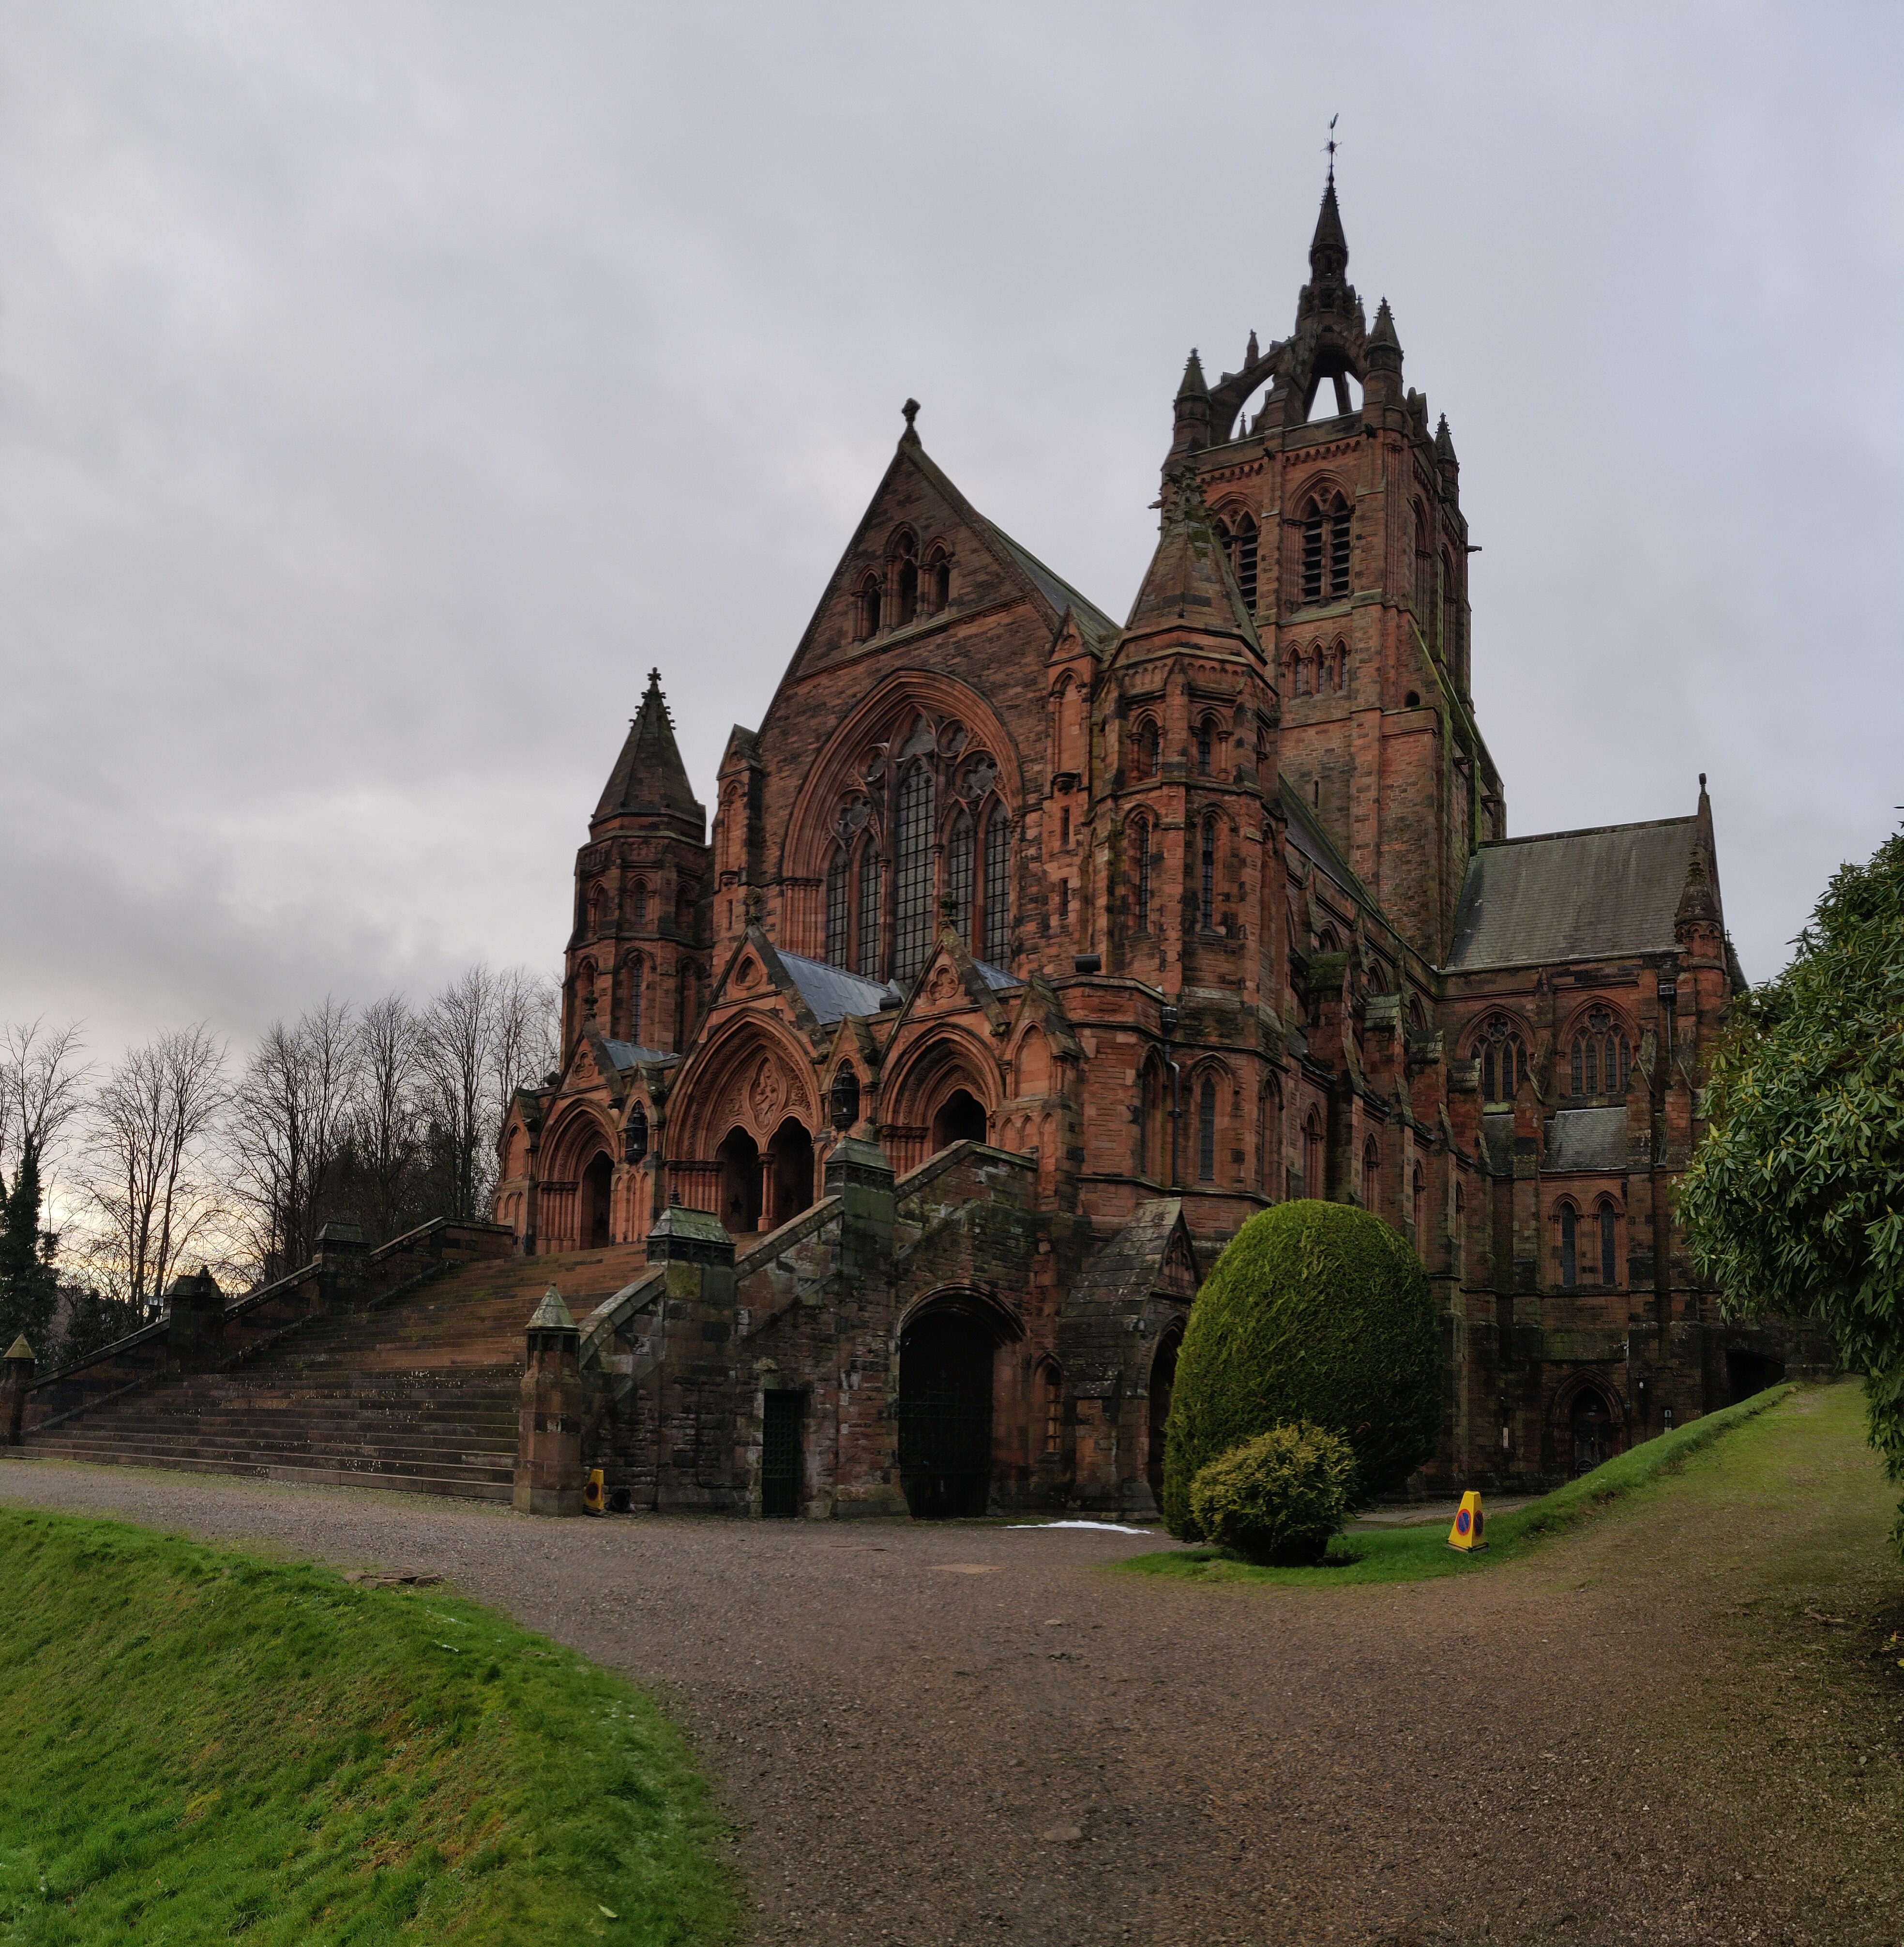
sandstone, church, scotland, paisley, glasgow, gothic, medieval architecture, building, architecture, chateau, cathedral, sky, place of worship, castle, spire, abbey, manor house, stately home, gothic architecture, steeple, estate, grass, tree, monastery, history, photography, house, plant, turret, facade, chapel, parish, listed building, landscaping, middle ages